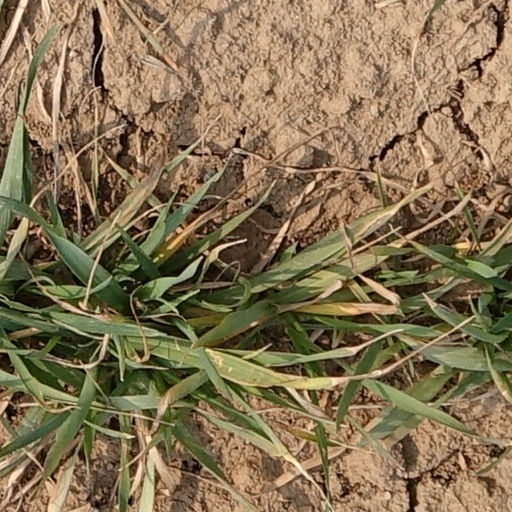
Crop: wheat